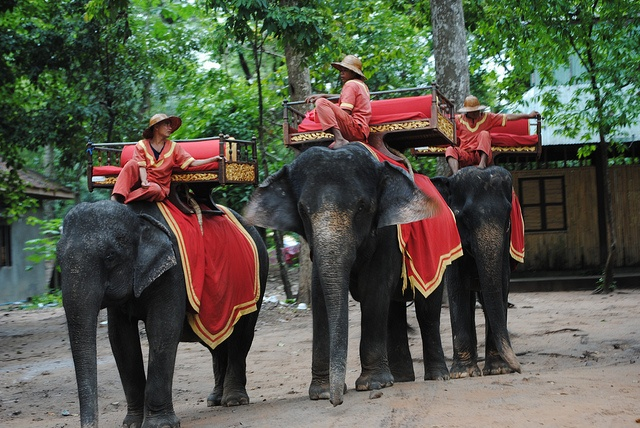
Some elephants are walking down the dirt road.
Three people wearing same outfits and hats sitting in front of the same type of seat on the same type of red blanket atop three elephants standing in a line outside.
A group of people riding on the backs of elephants.
Several people sitting on top of elephants with a red sofa.
Three people riding on three elephants in a dirt path.